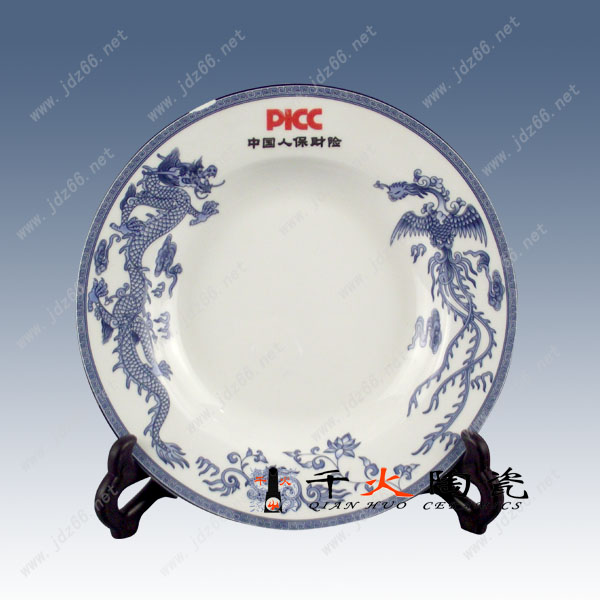
Label: trash